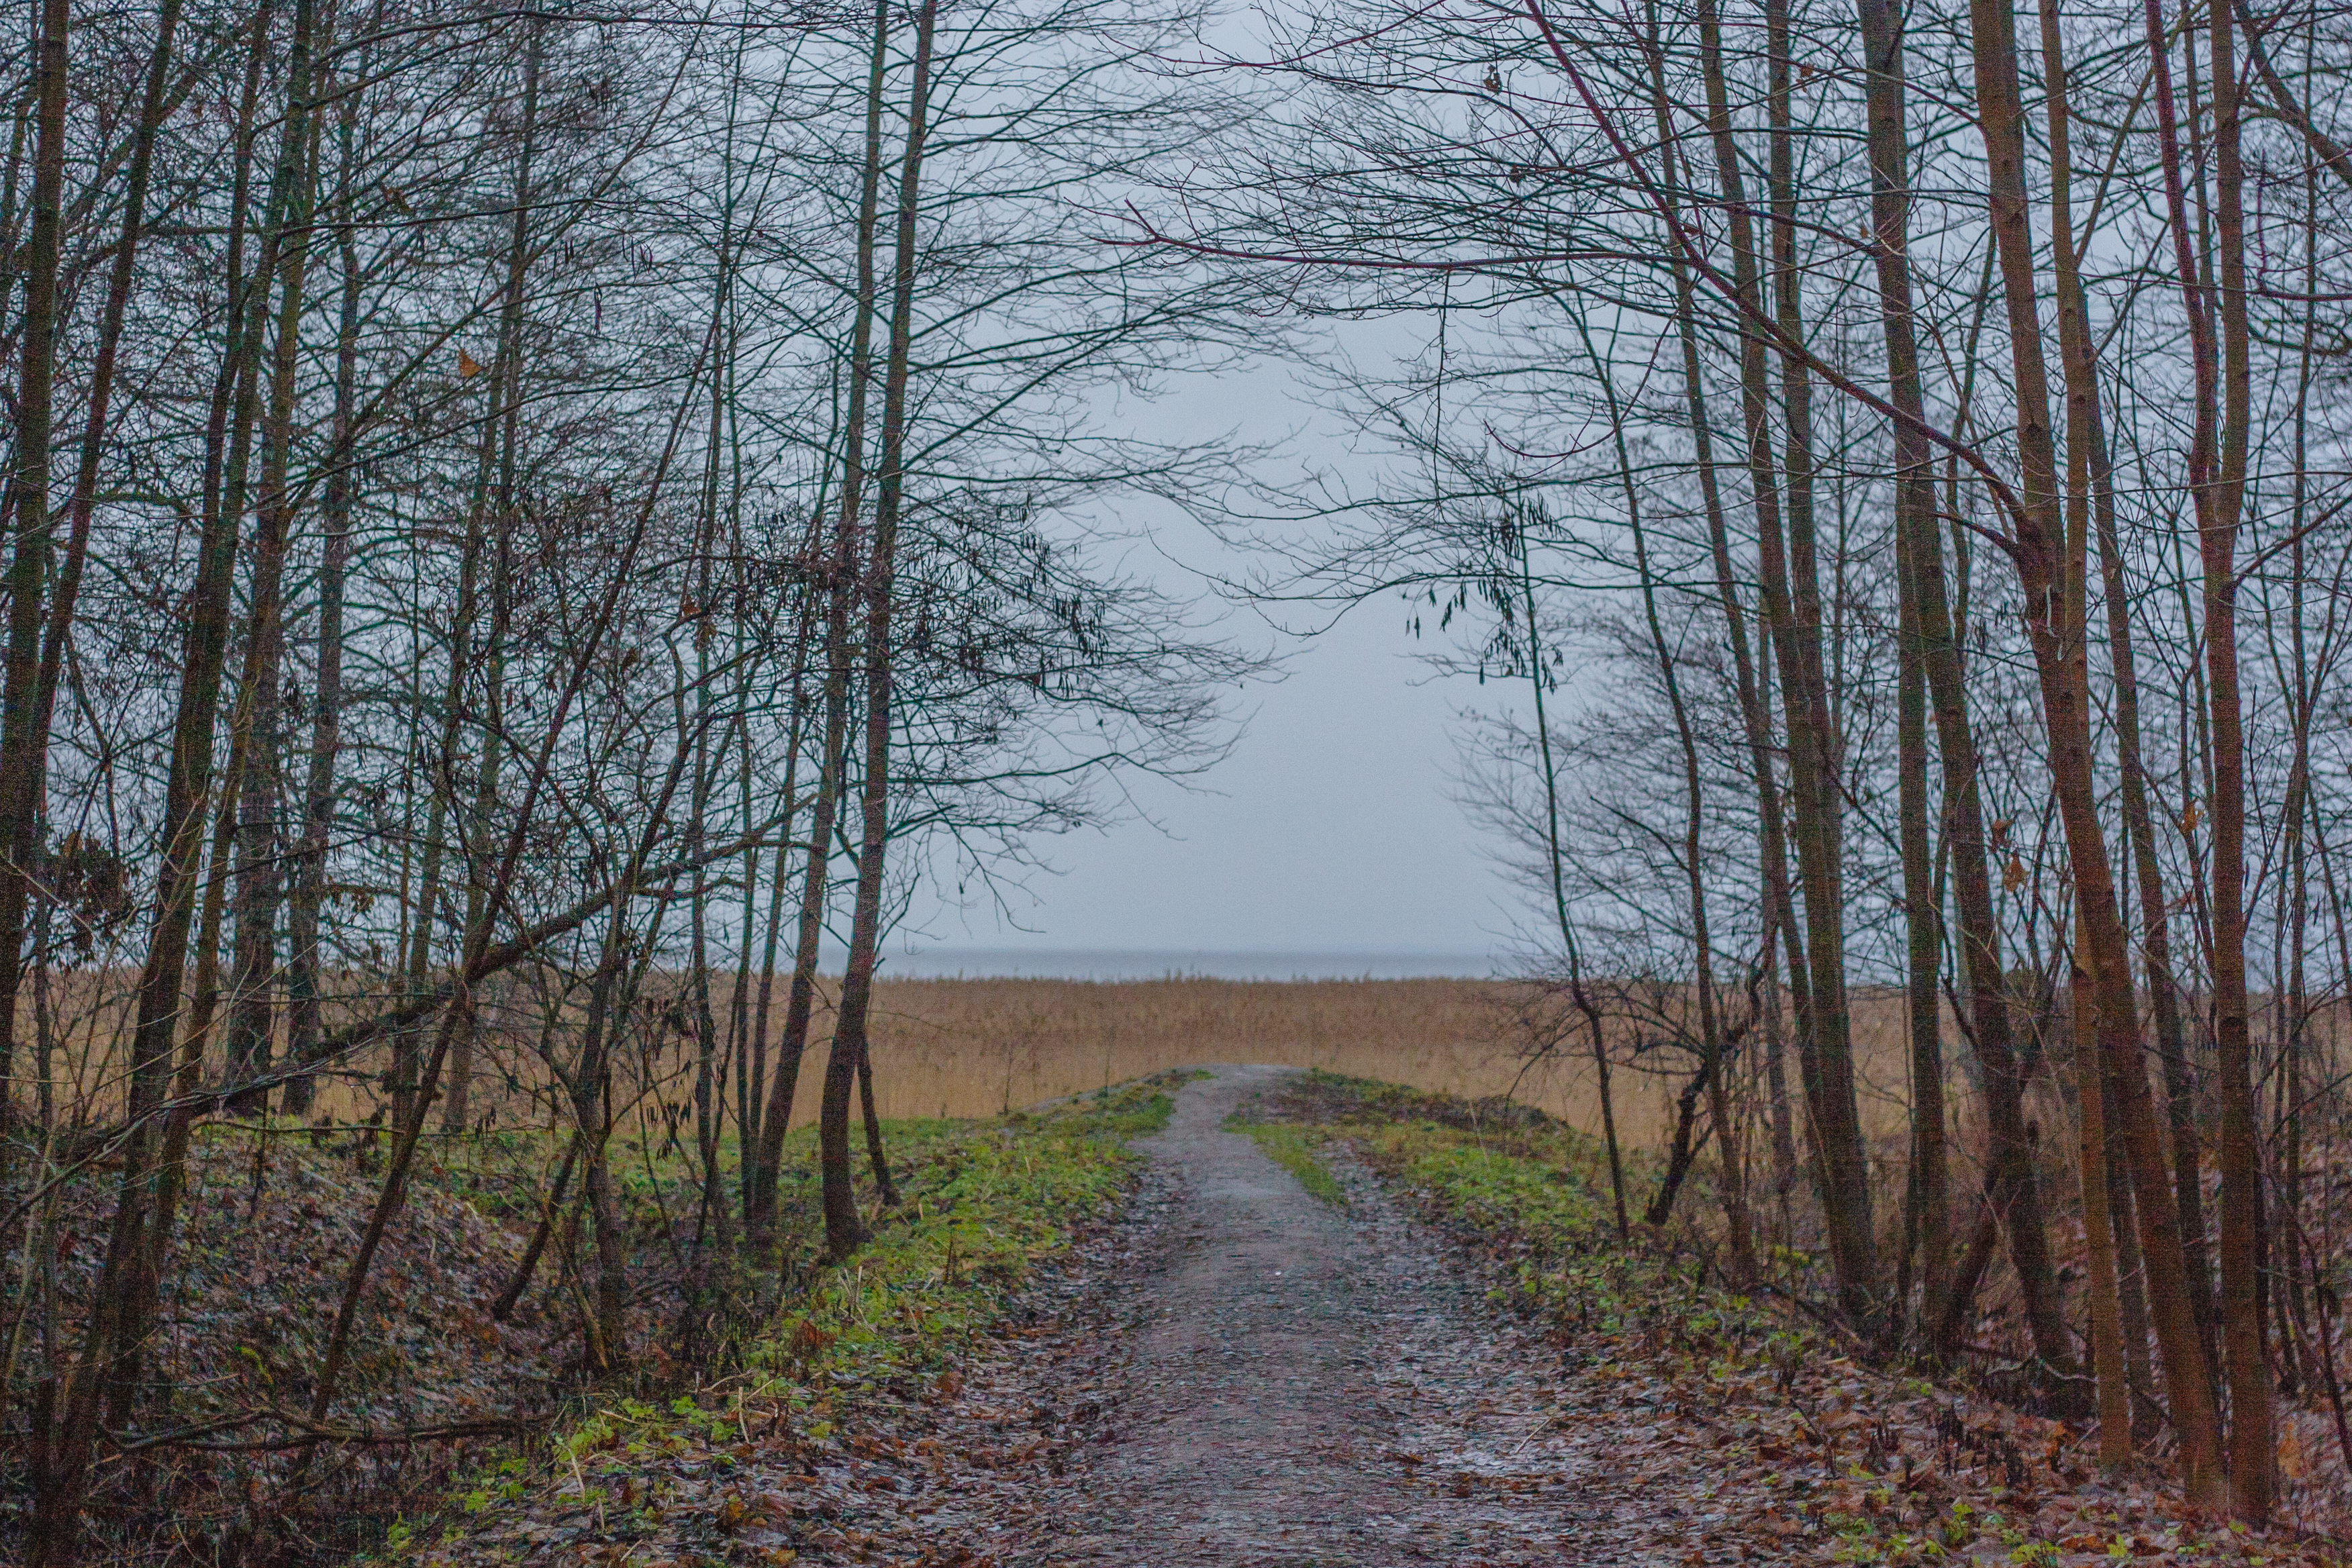
image, tree, natural landscape, dirt road, natural environment, trail, road, forest, nature reserve, atmospheric phenomenon, woodland, woody plant, sky, grass, wood, branch, spring, winter, plant, lane, infrastructure, rural area, path, leaf, thoroughfare, grass family, landscape, autumn, sunlight, nonbuilding structure, grove